Things I Left in Havana

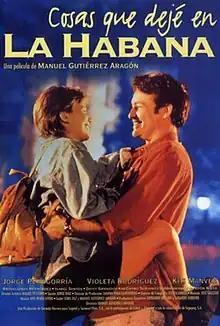
Film poster

Things I Left in Havana is a 1997 Spanish film directed by Manuel Gutiérrez Aragón and co-written by Senel Paz. It stars Violeta Rodríguez, Jorge Perugorría and Kiti Mánver.